Irén Gál

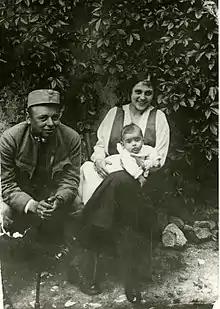
Irén Gál with her husband and daughter in 1915.

Irén Gál, born "Irén Grün", (1890-1974) was a Hungarian piano teacher and communist party activist, the wife of Béla Kun.